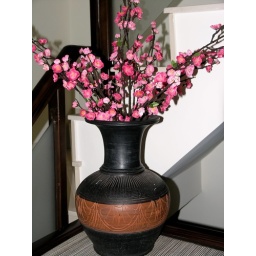
The decoration of artificial flower in my home